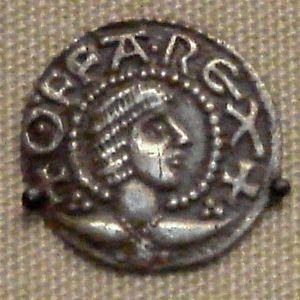
La Mercie est un royaume anglo-saxon du Haut Moyen Âge. Situé dans la région des Midlands, il apparaît vers le milieu du VIᵉ siècle et disparaît au Xᵉ siècle.
Offa est roi de Mercie de 757 à sa mort, le 29 juillet 796.